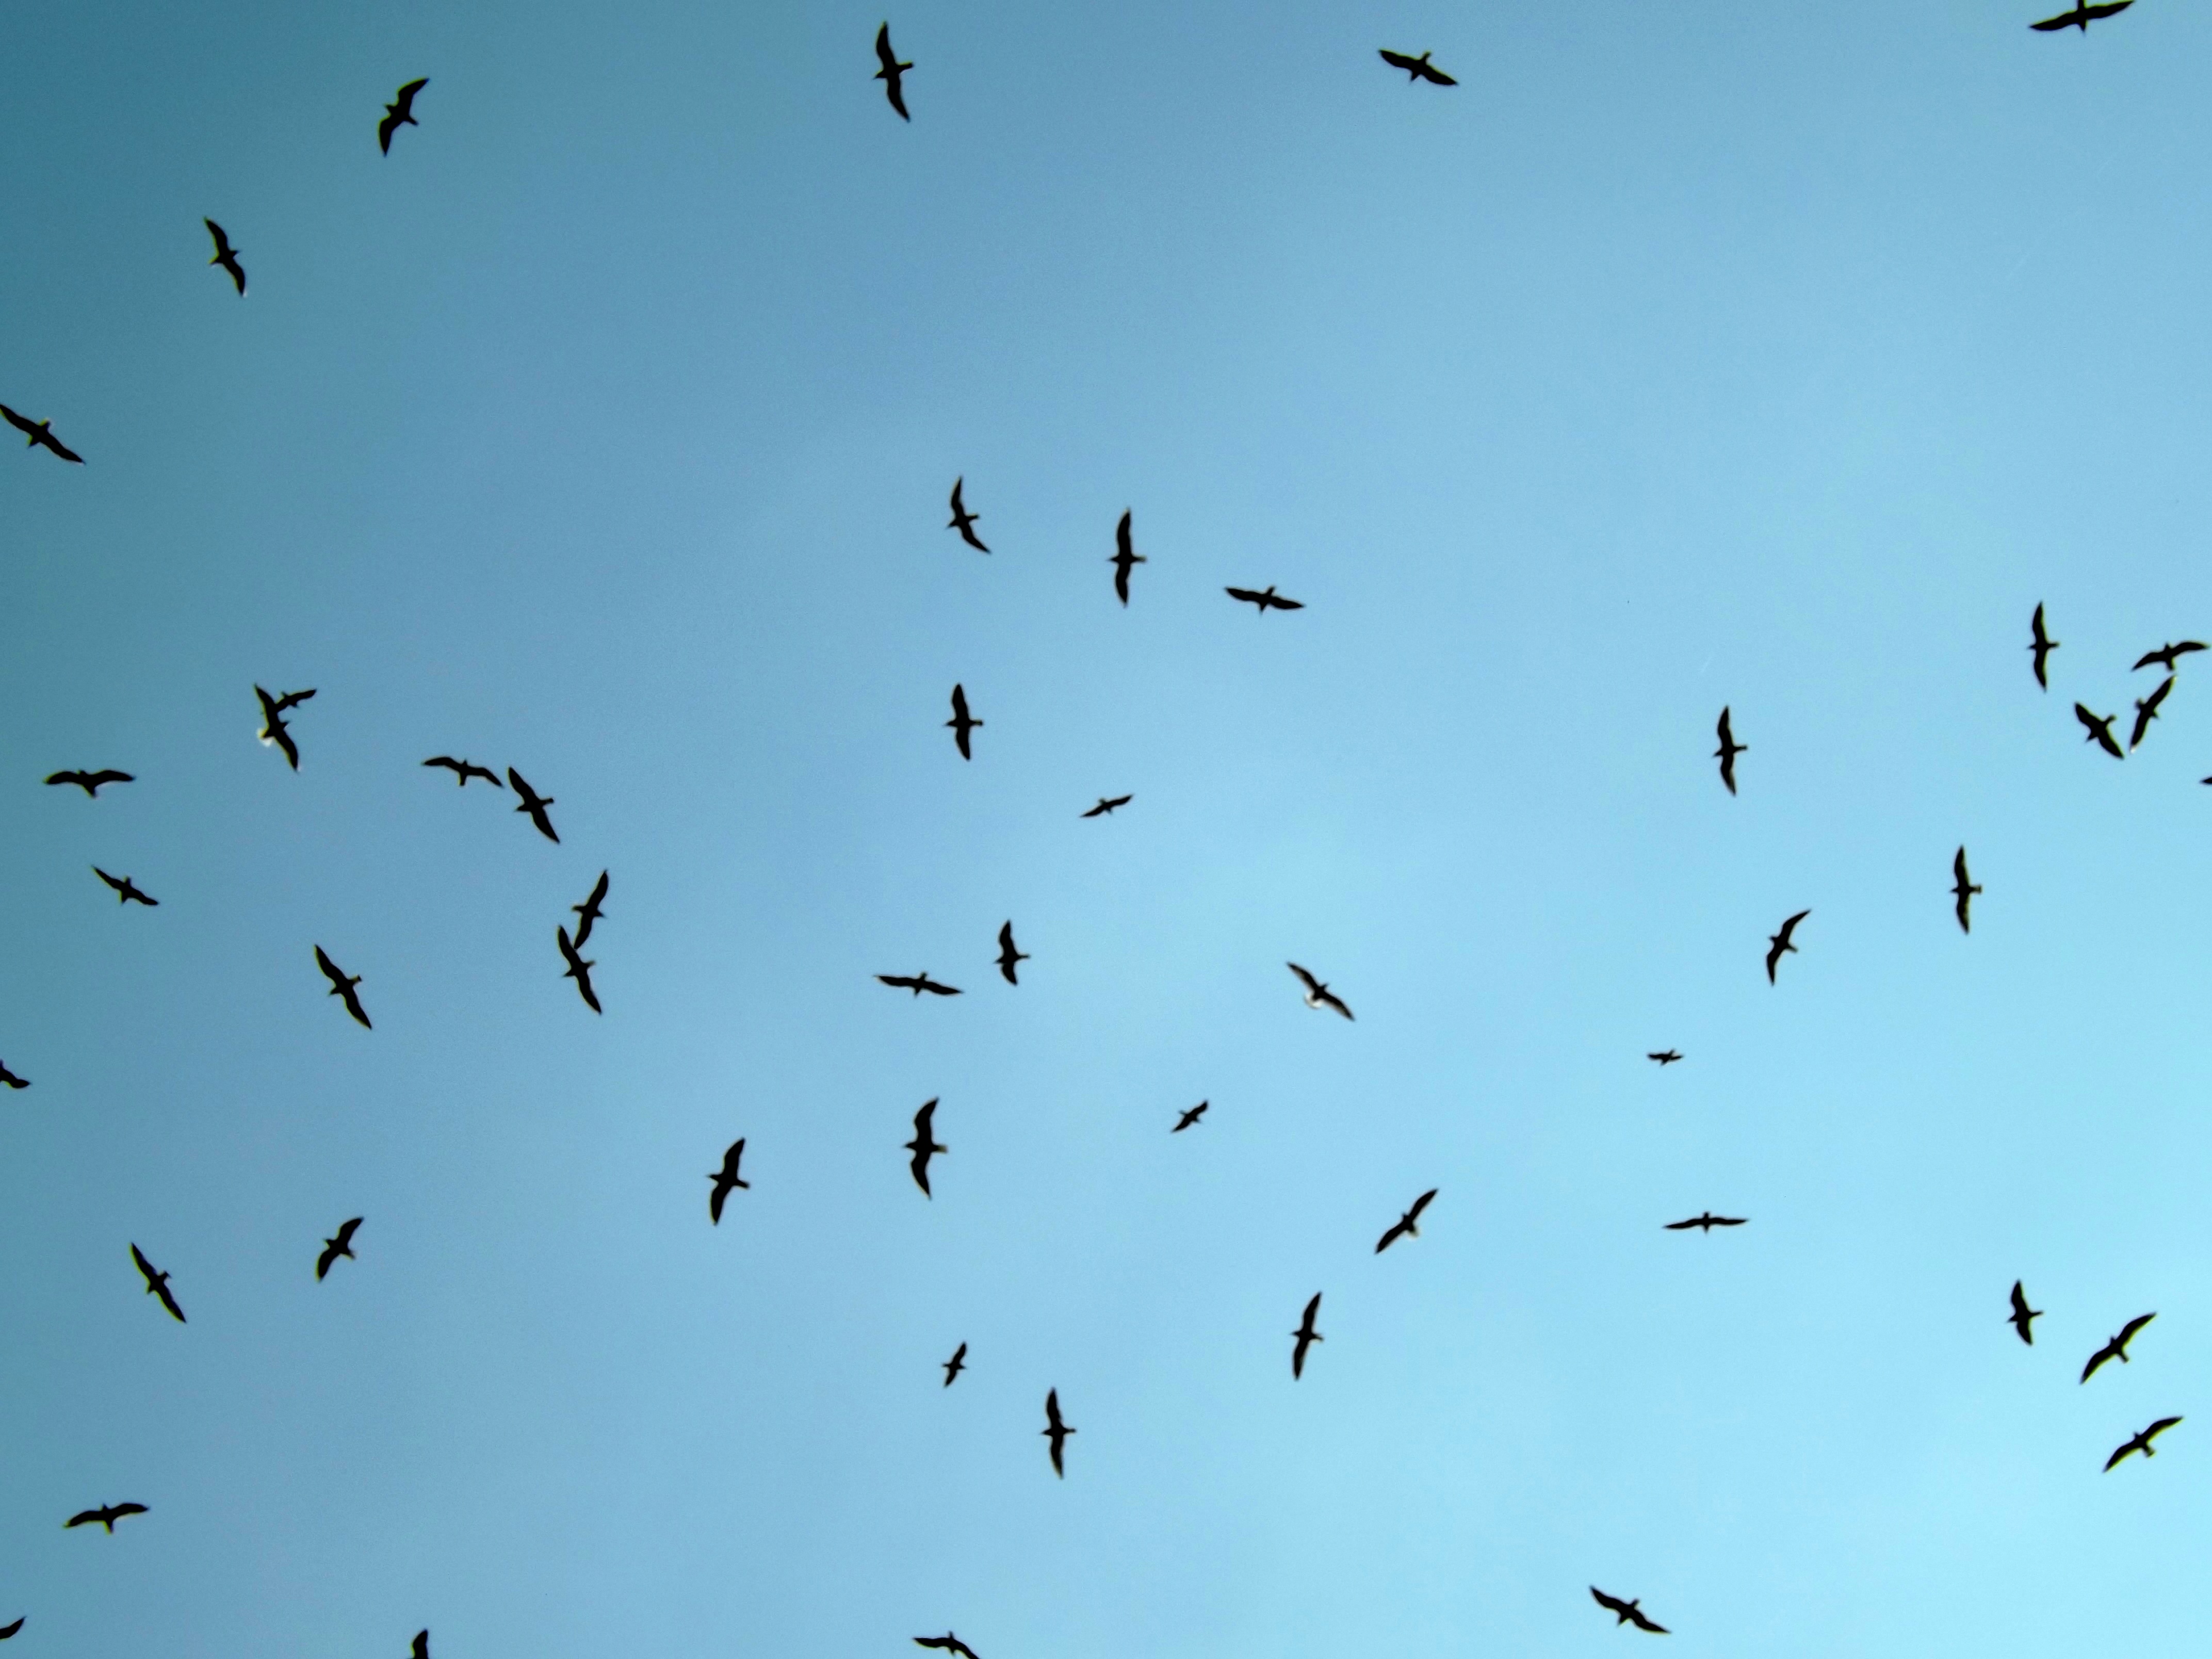
bird, wing, sky, flock, flying, seagull, line, flight, fauna, birds, bird migration, perching bird, animal migration, crane like bird